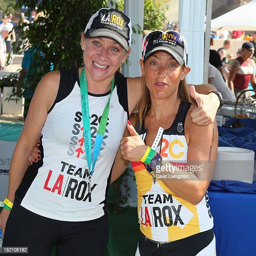
actor attends the 26th annual nautica malibu triathlon